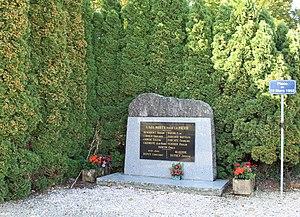
Monument aux morts de Thermes-Magnoac (Hautes-Pyrénées)
Thermes-Magnoac est une commune française située dans le département des Hautes-Pyrénées, en région Occitanie.